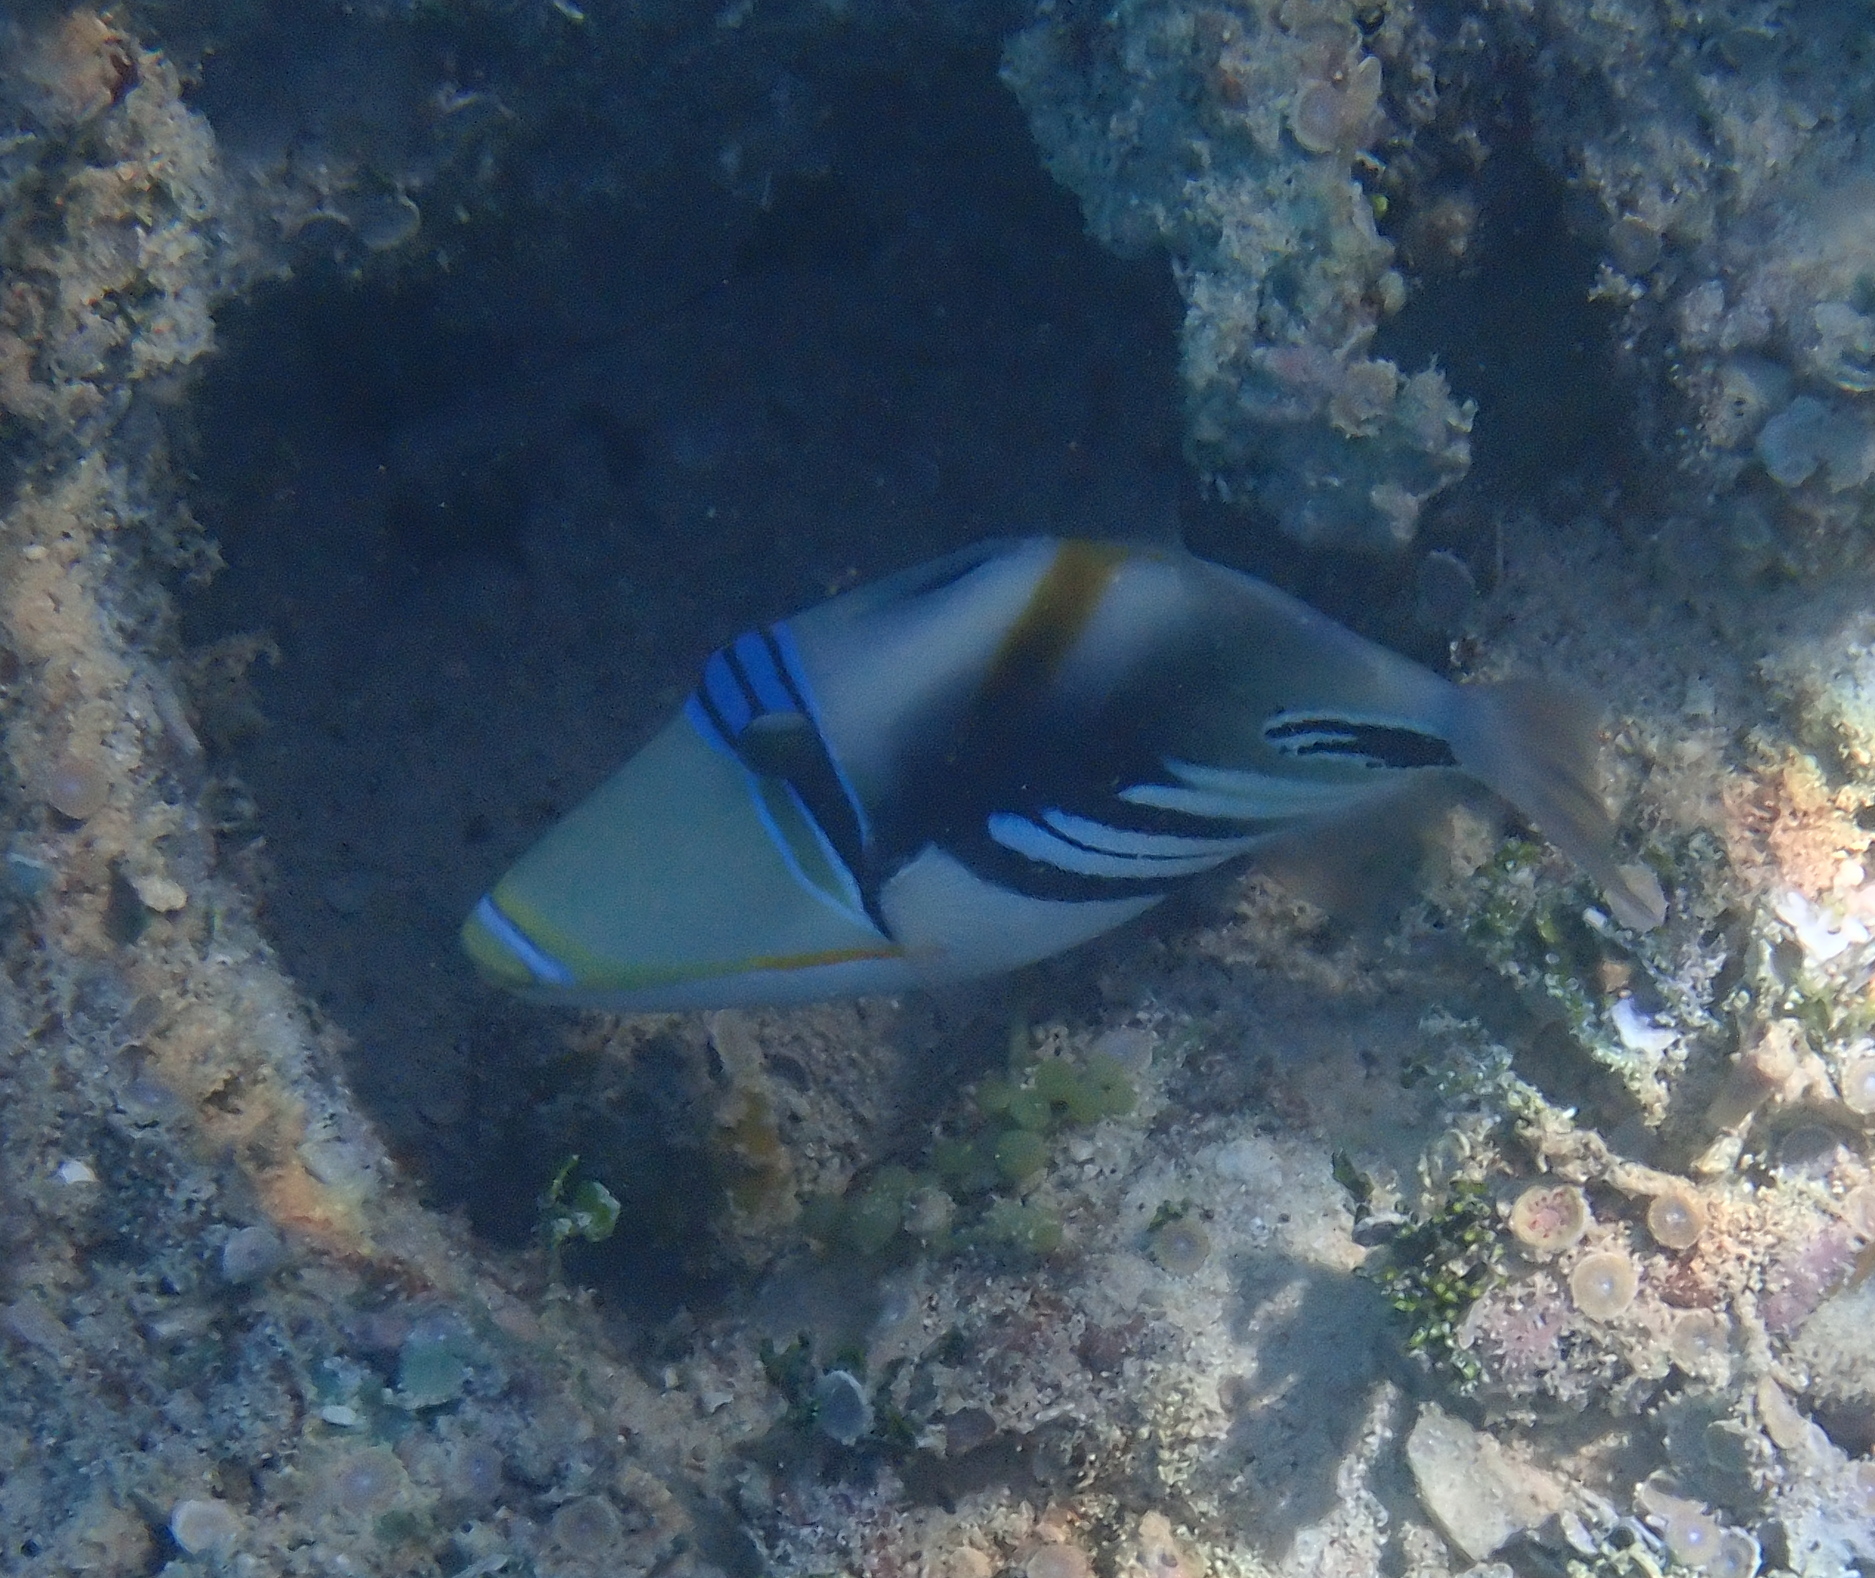
Rhinecanthus aculeatus (Lagoon Triggerfish)